Francisco Augusto Metrass

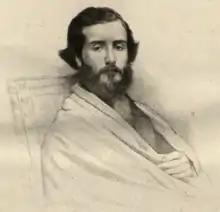
Drawing of Metrass, 1861

Francisco Augusto Metrass (7 February 1825, Lisbon - 14 February 1861, Madeira) was a Portuguese painter in the Romantic style.